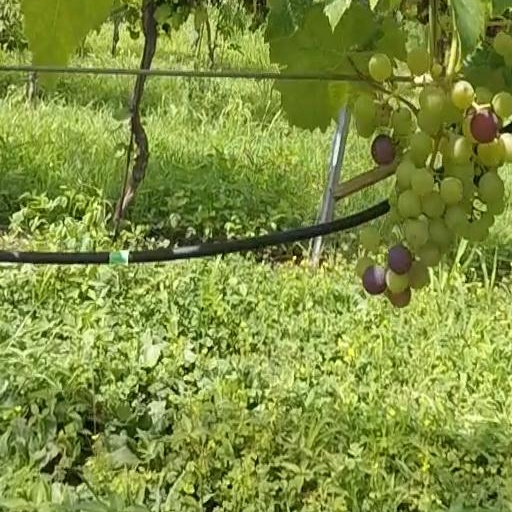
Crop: grape